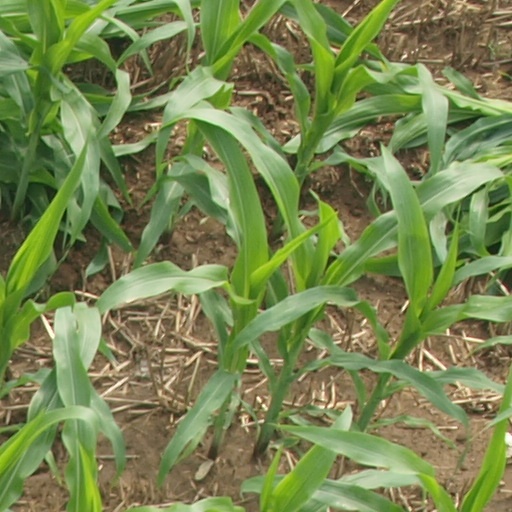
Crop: maize; corn